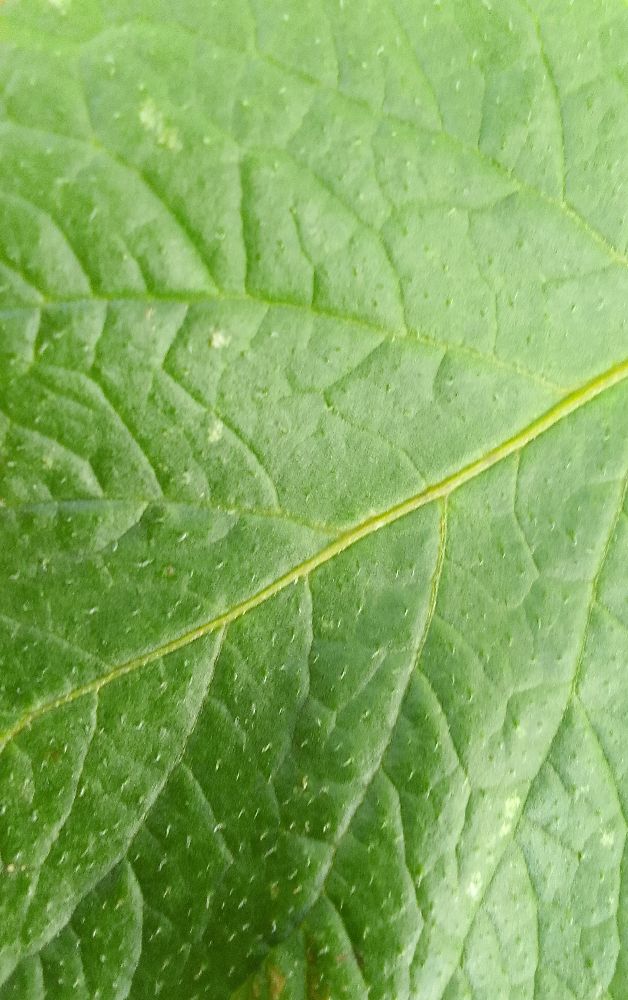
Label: Healthy